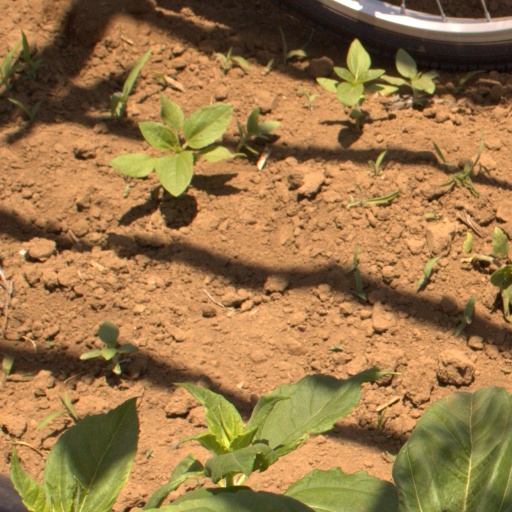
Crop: Jerusalem artichoke